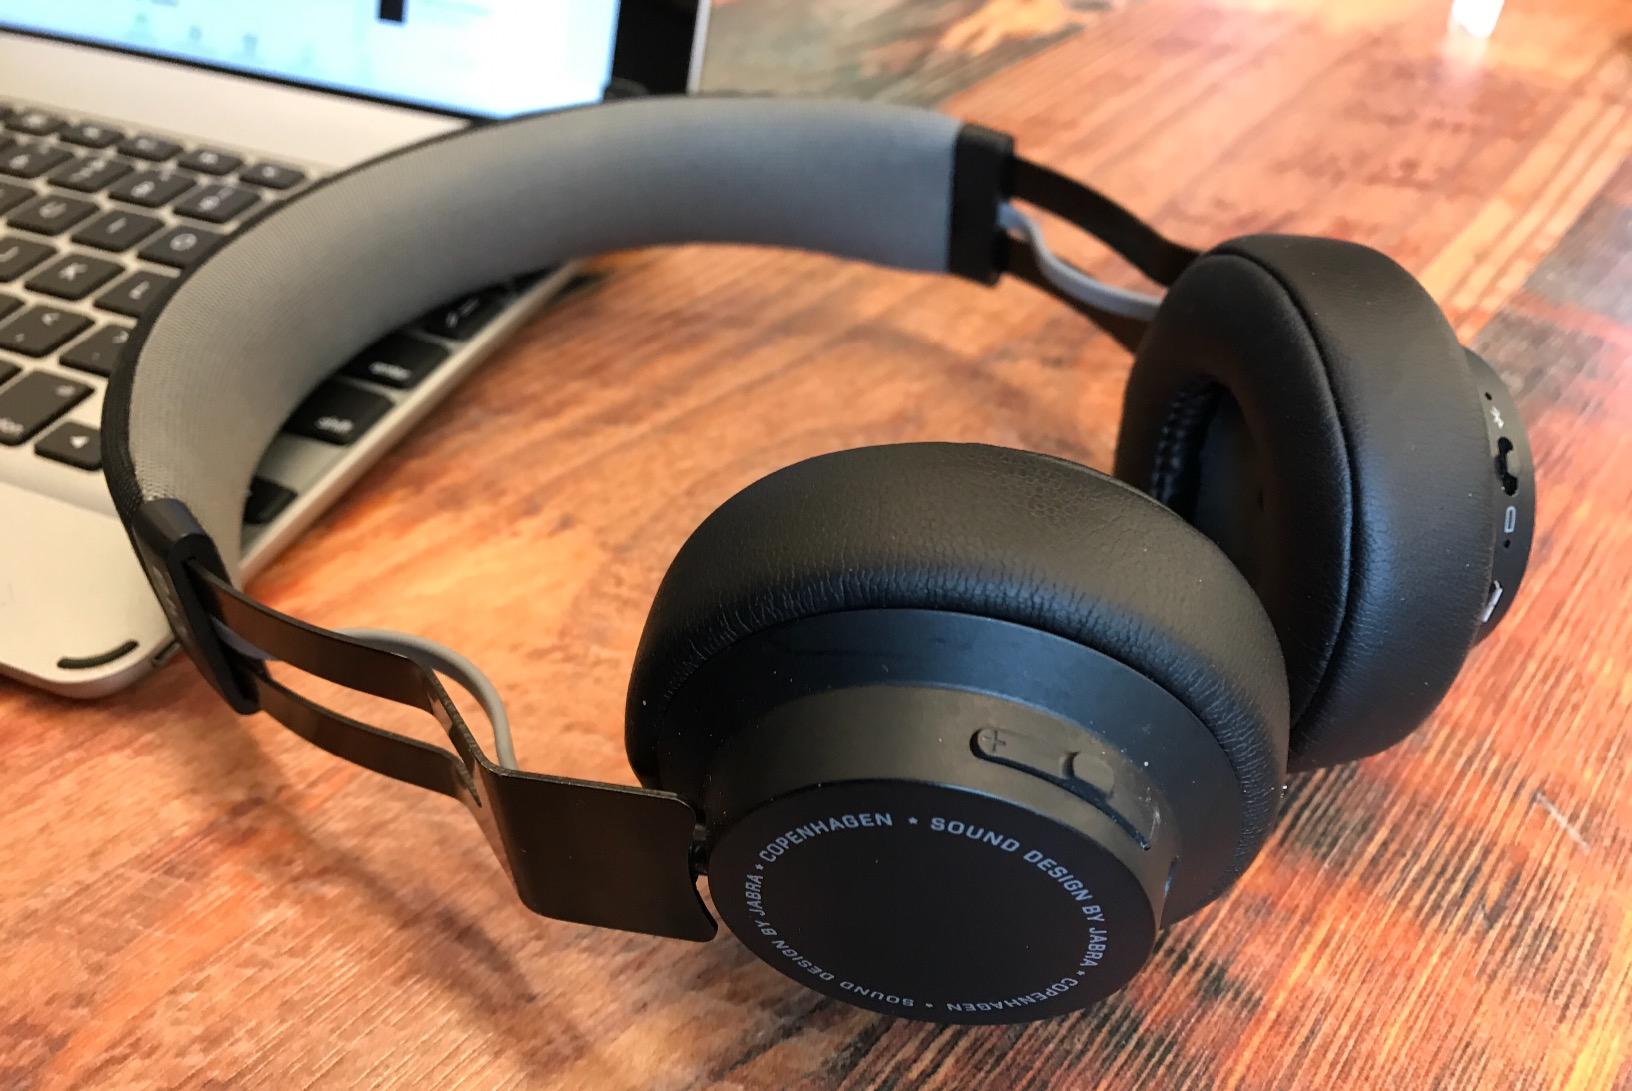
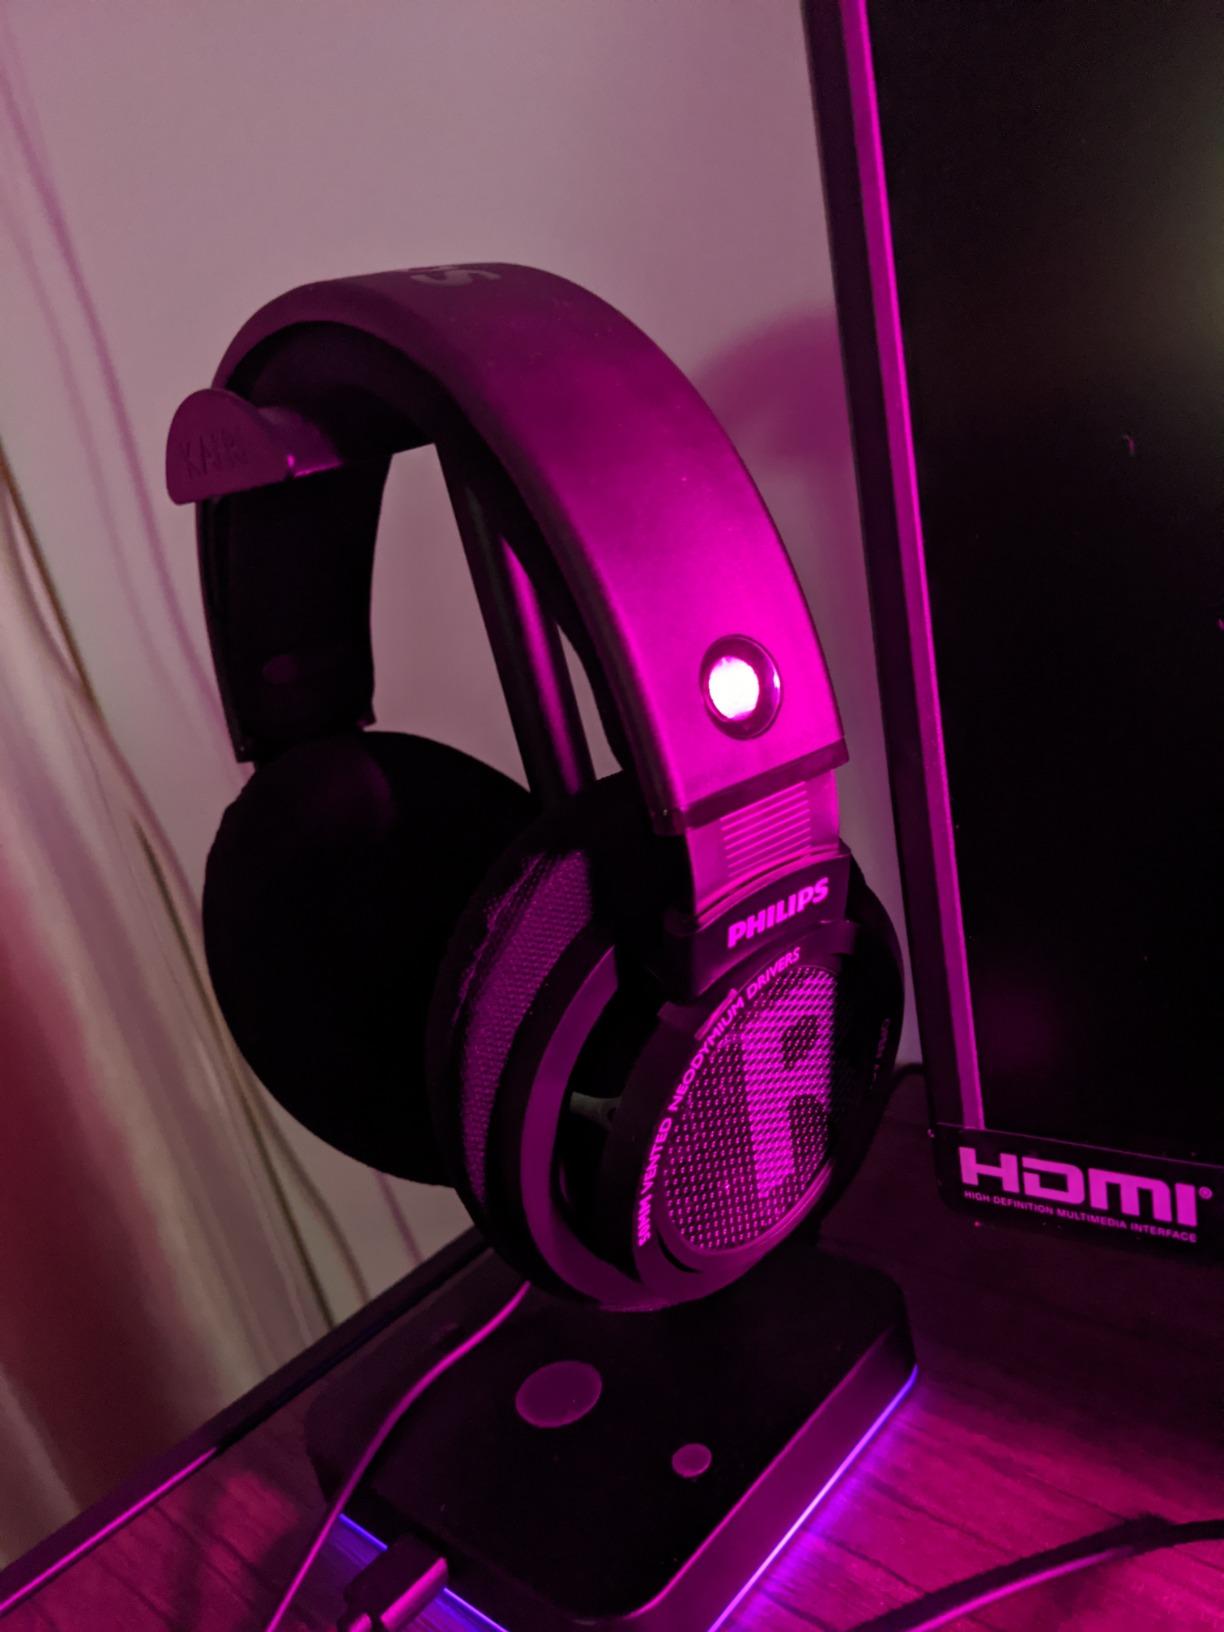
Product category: headphones
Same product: no